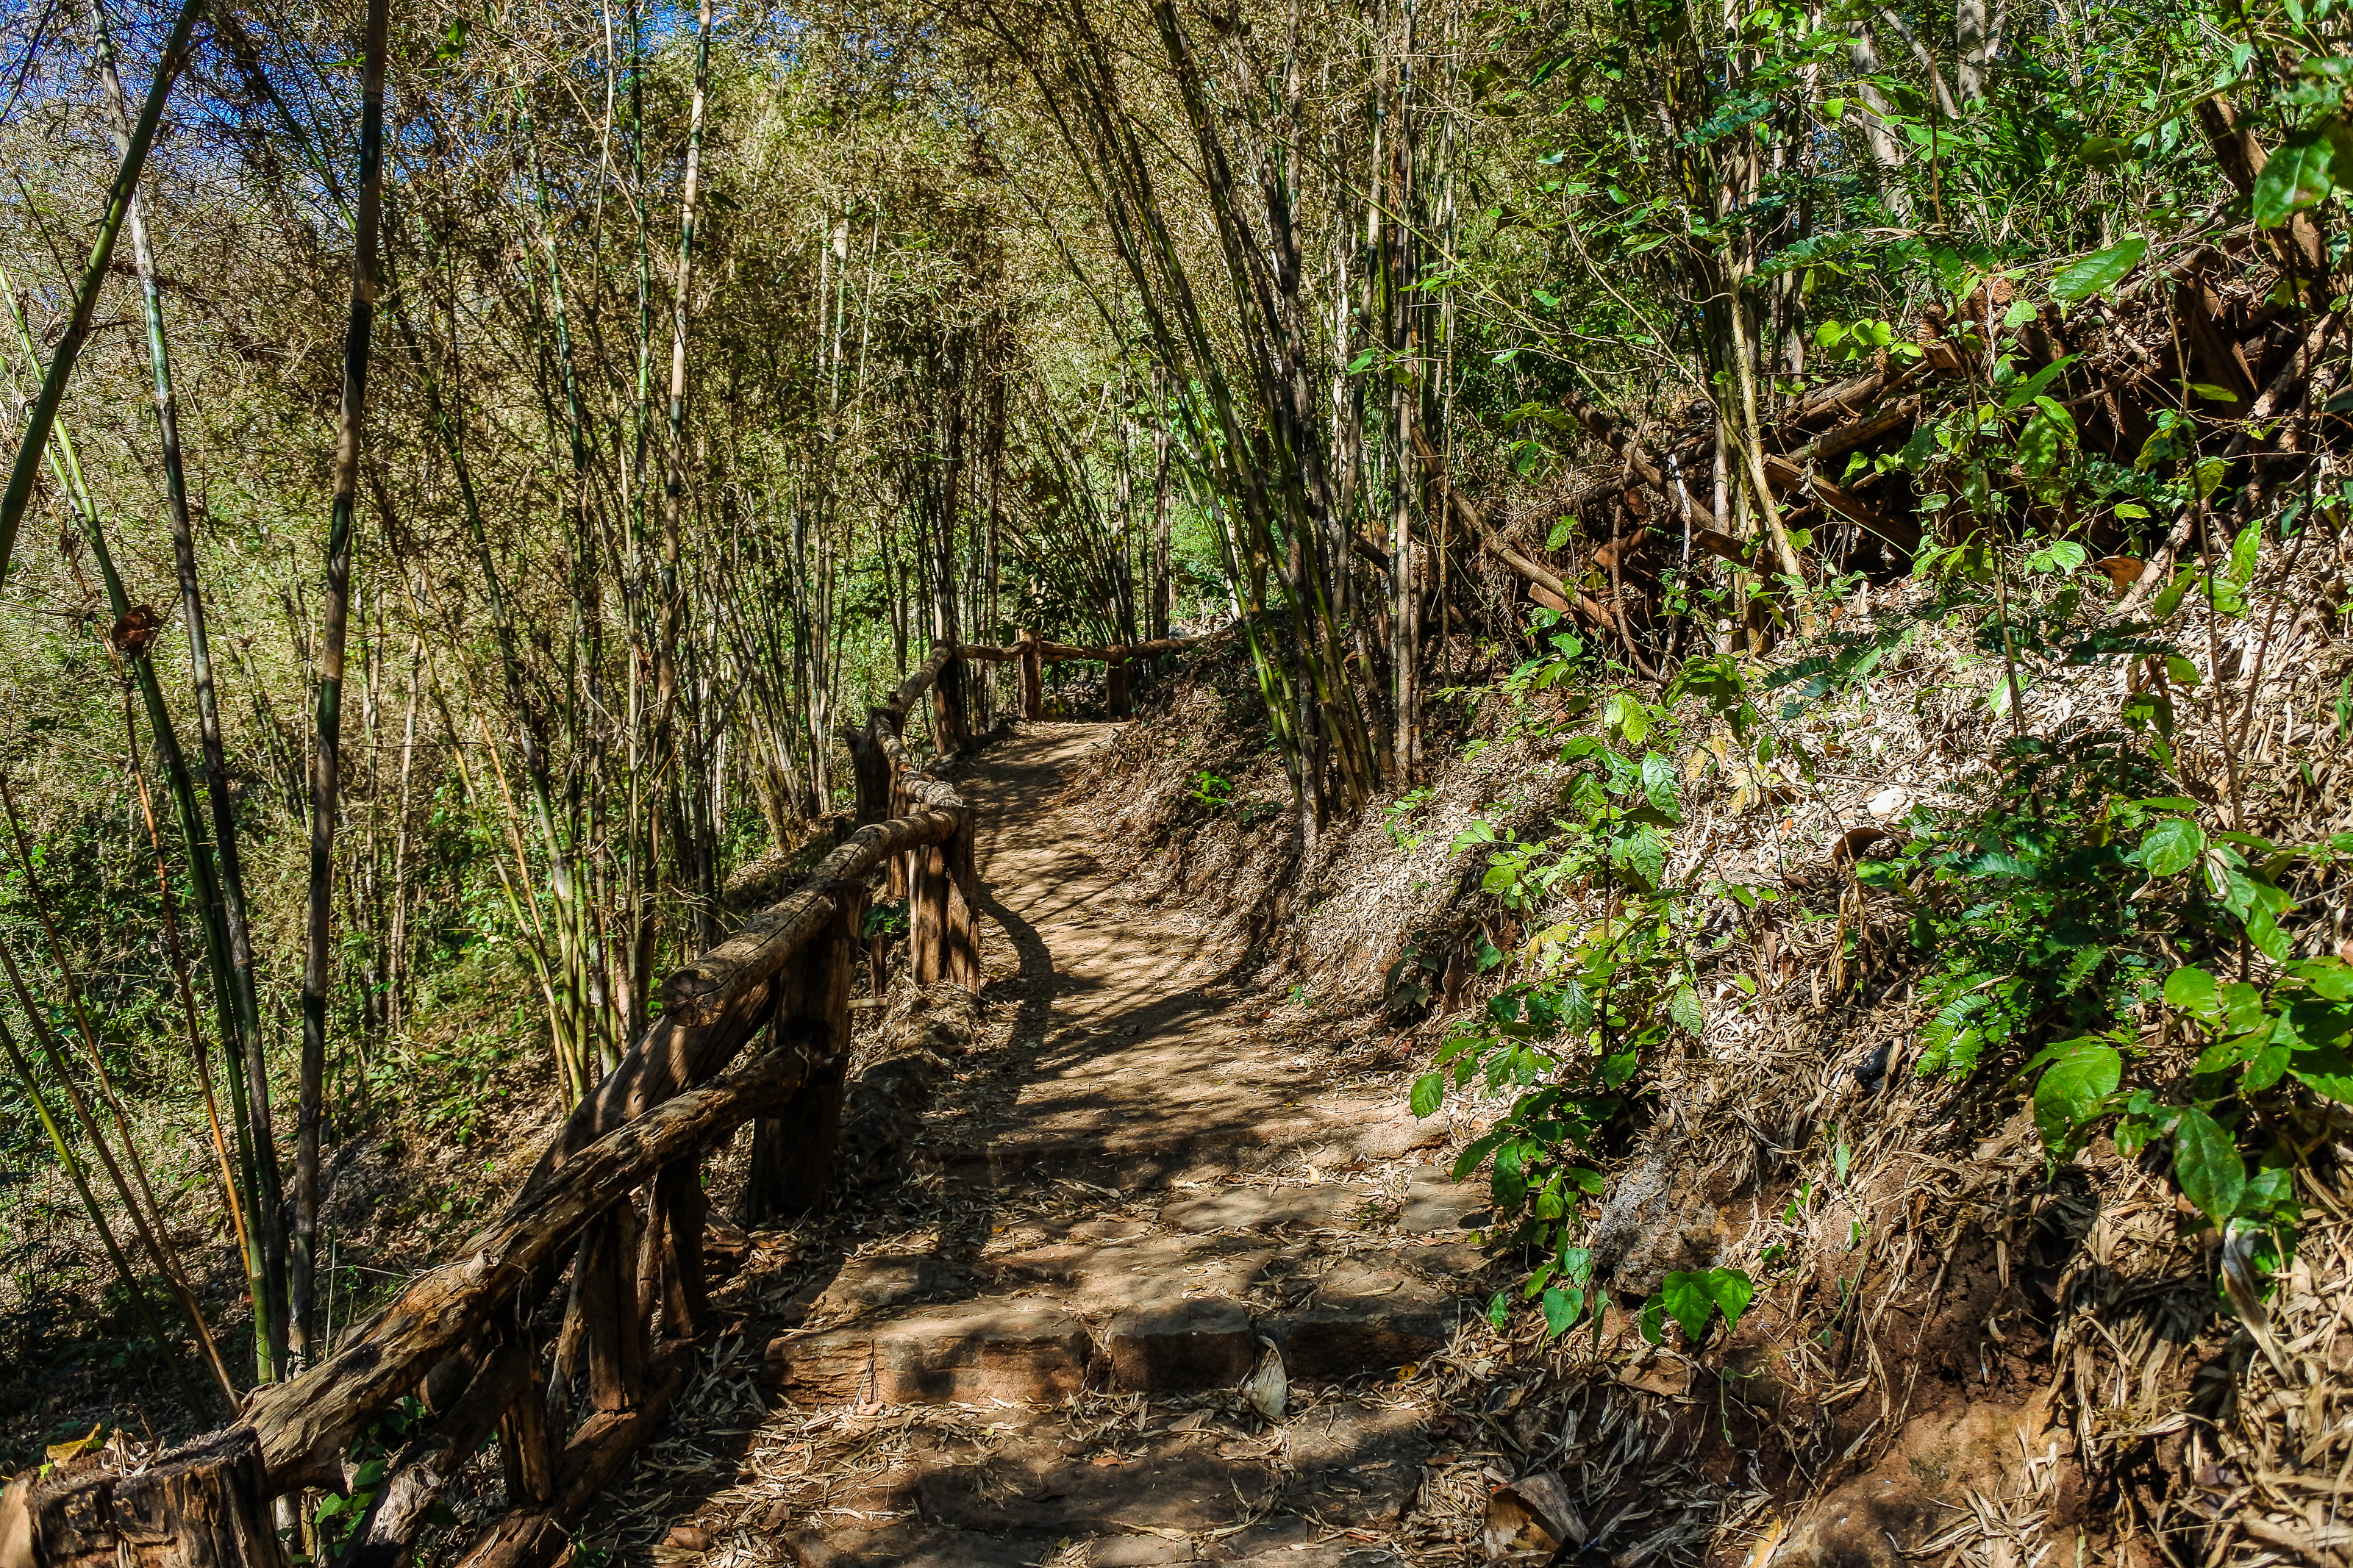
beauty, koh, freshness, northern, scenic, spring, beautiful, mountain, view, thailand, luang, natural, cascade, tree, thai, water, flowing, background, idyllic, plant, jungle, forest, ping, bright, scenery, summer, rock, fall, waterfall, national, vacation, park, green, nature, relax, asia, cool, clear, lumphun, clean, stone, tropical, lamphun, blue, river, fresh, travel, li, wild, landscape, vegetation, natural environment, nature reserve, trail, woodland, Northern hardwood forest, natural landscape, old growth forest, wilderness, biome, plant community, woody plant, tropical and subtropical coniferous forests, valdivian temperate rain forest, path, rainforest, leaf, state park, temperate broadleaf and mixed forest, soil, grass, trunk, sunlight, branch, deciduous, wood, temperate coniferous forest, riparian forest, thoroughfare, wildlife, national park, grove, shrubland, spruce fir forest, nonbuilding structure